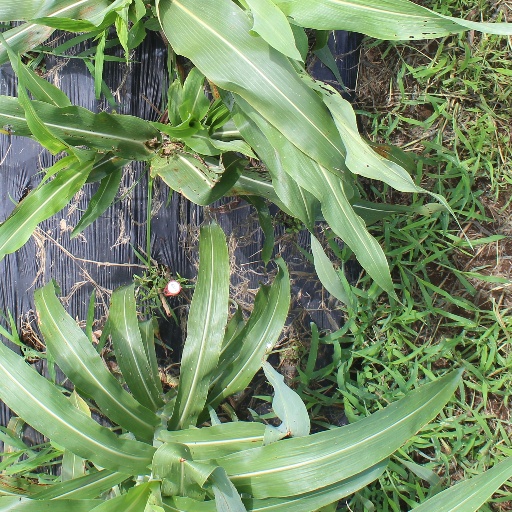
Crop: sorghum